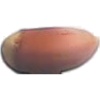
Label: hazelnut